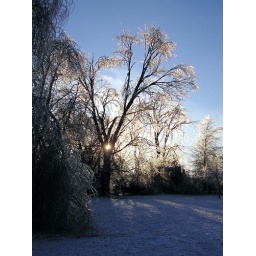
Frozen tree in January in field behind our house. Hard to take pictures with frozen fingers.